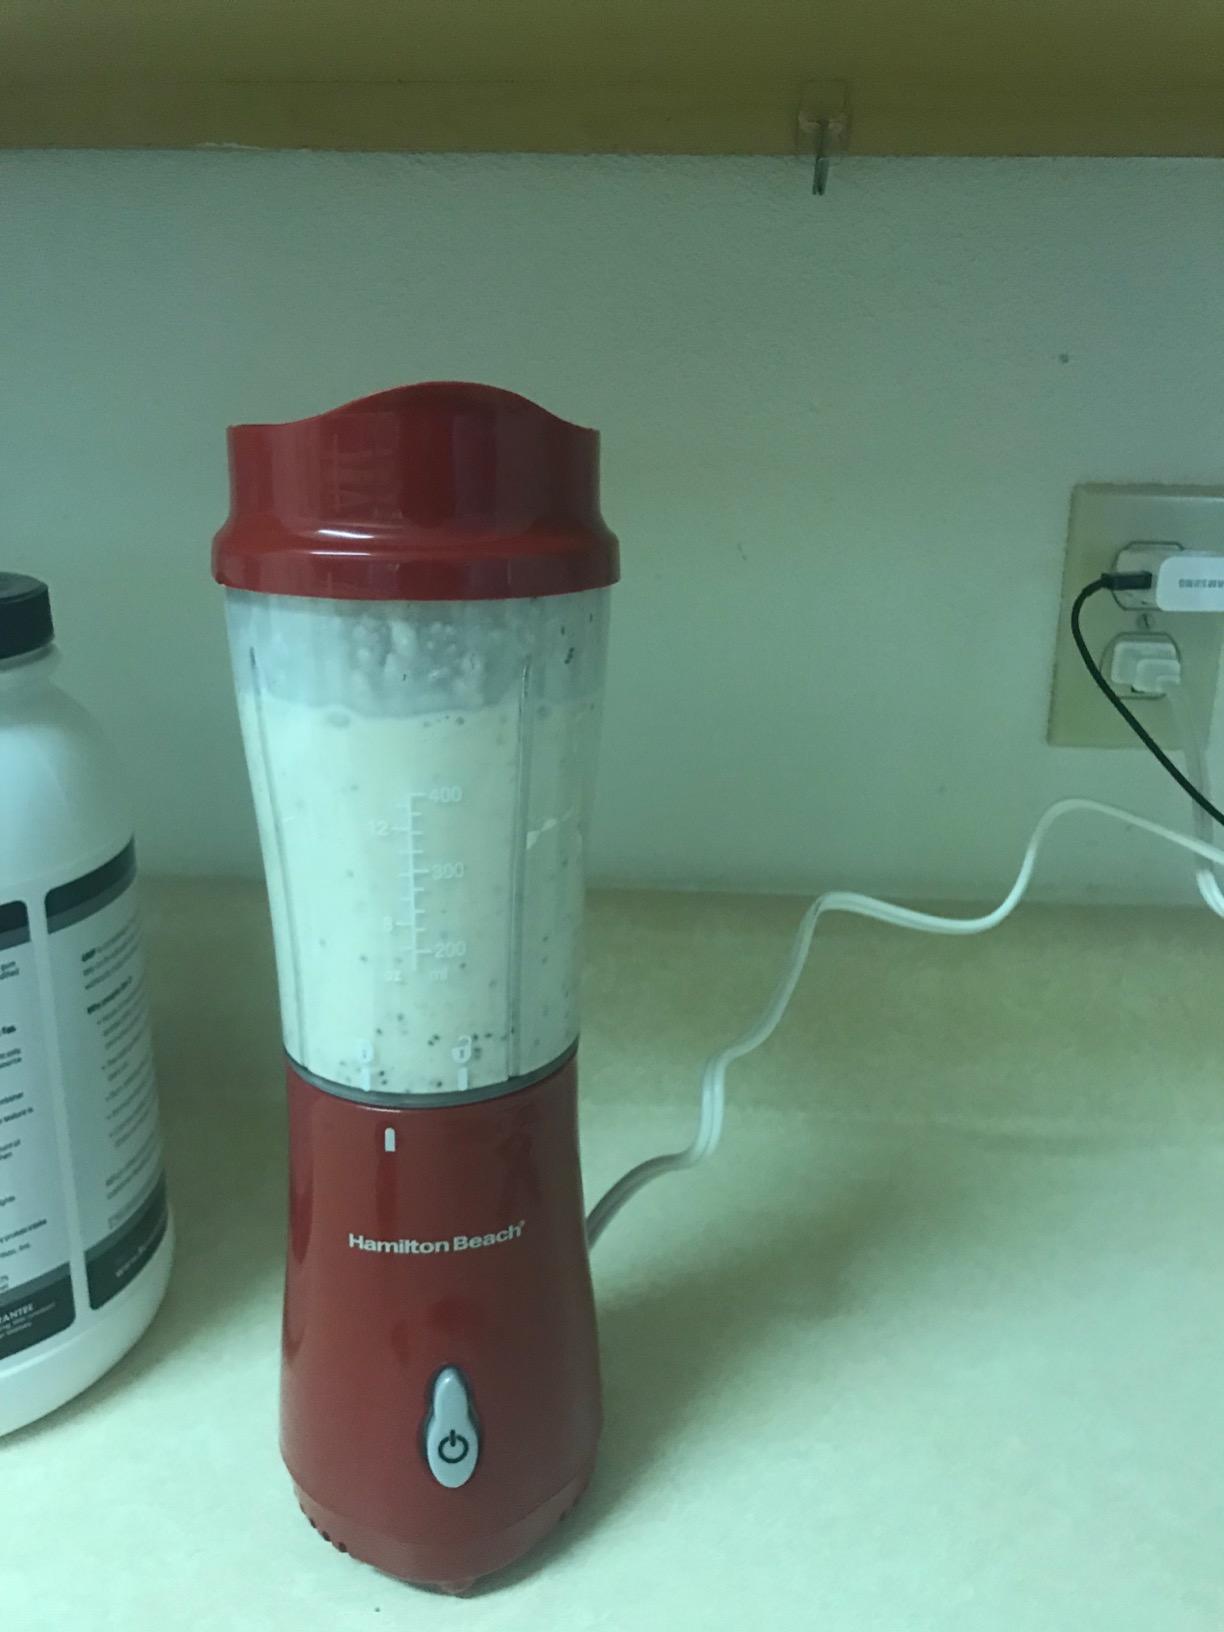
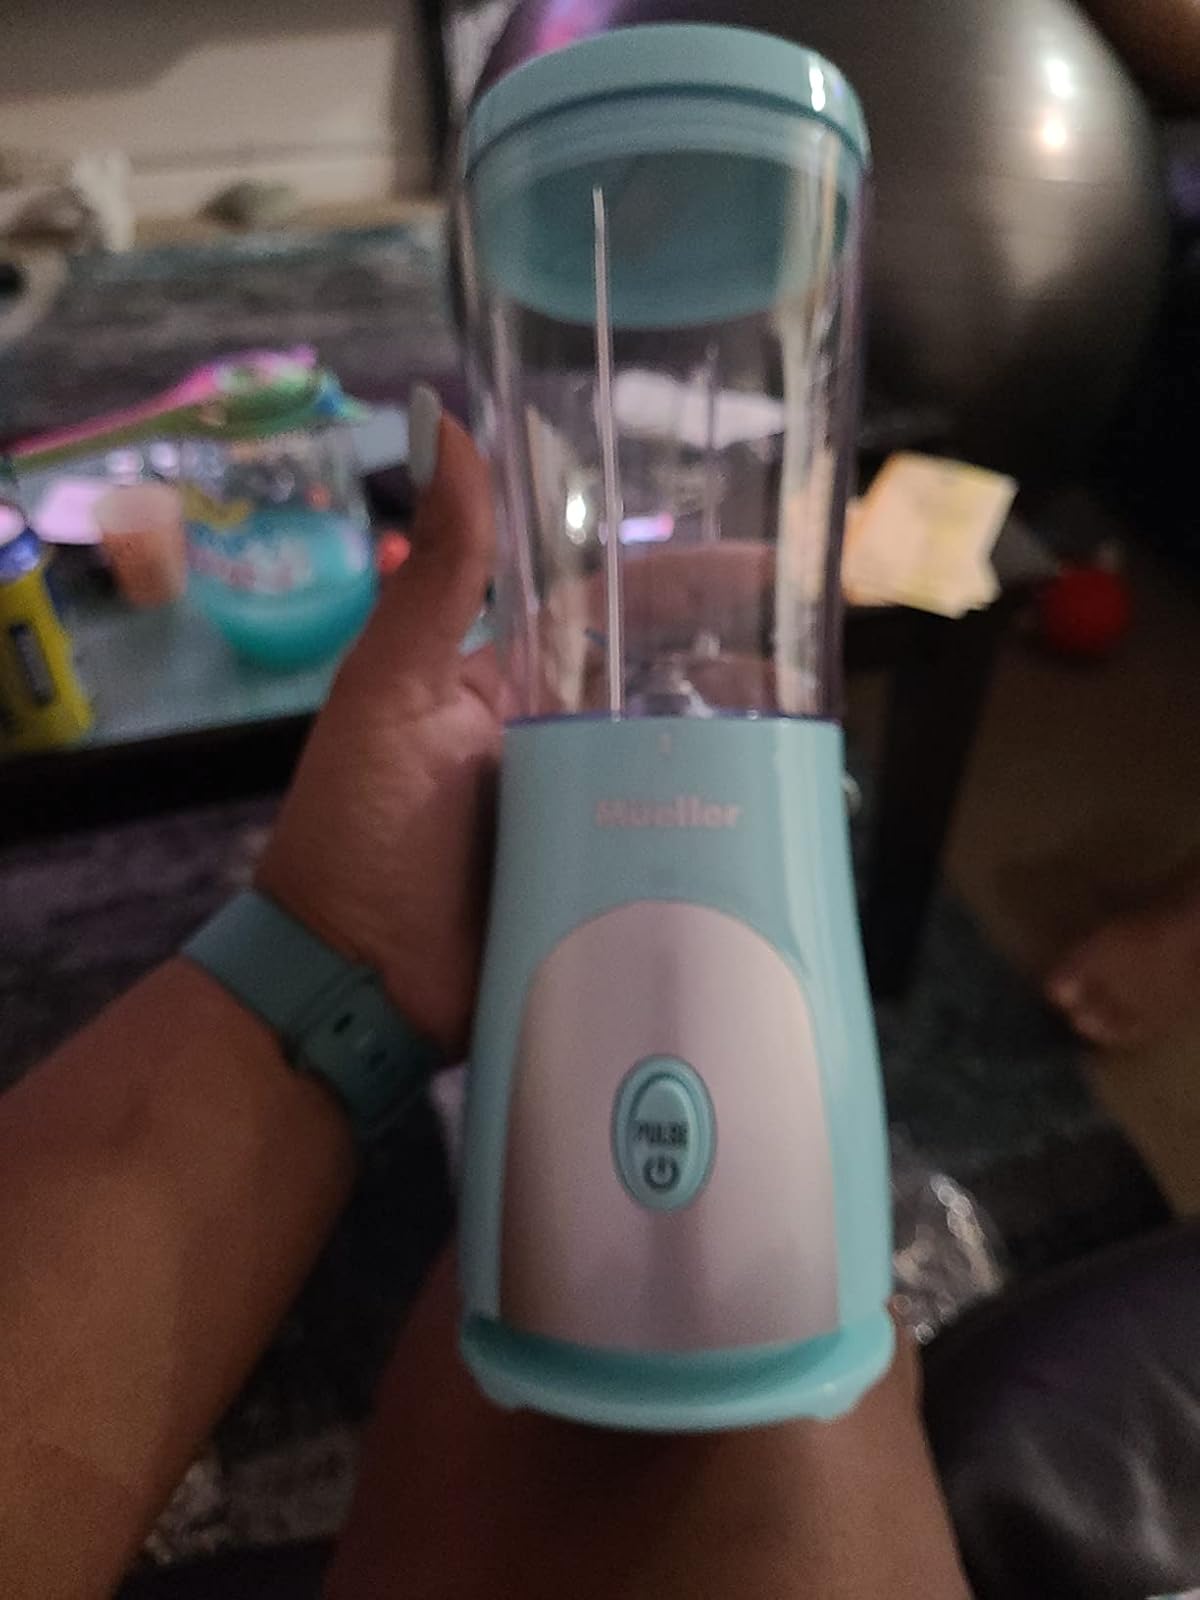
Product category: items_blender
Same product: no